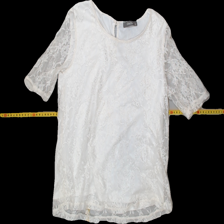
View: front
Type: Top
Category: Ladies
Brand: Not Applicable
Colors: White
Material: 52% Nylo 48% Poly
Pattern: Lace
Cut: C-collar
Size: S
Trend: No trend
Stains: No
Price range: 50-100
Recommended usage: Reuse